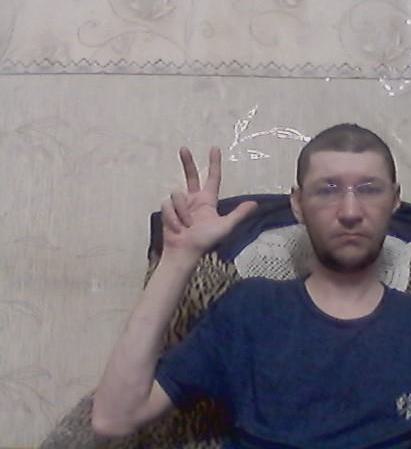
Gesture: three2